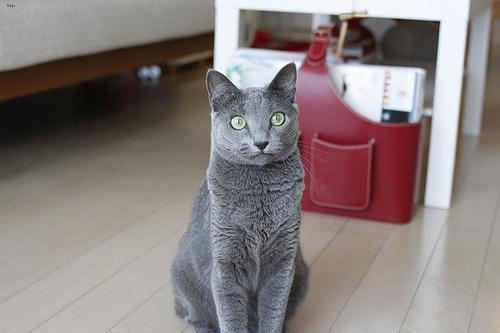
Breed: Russian Blue